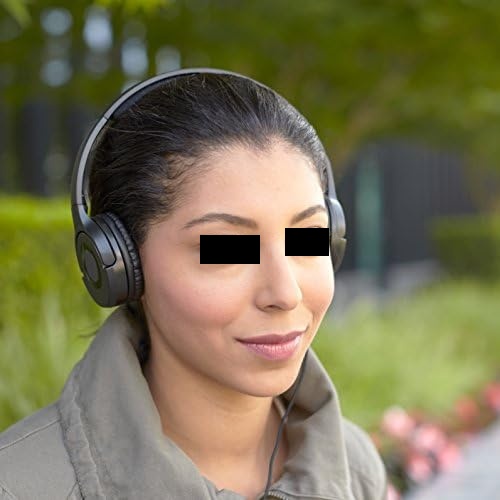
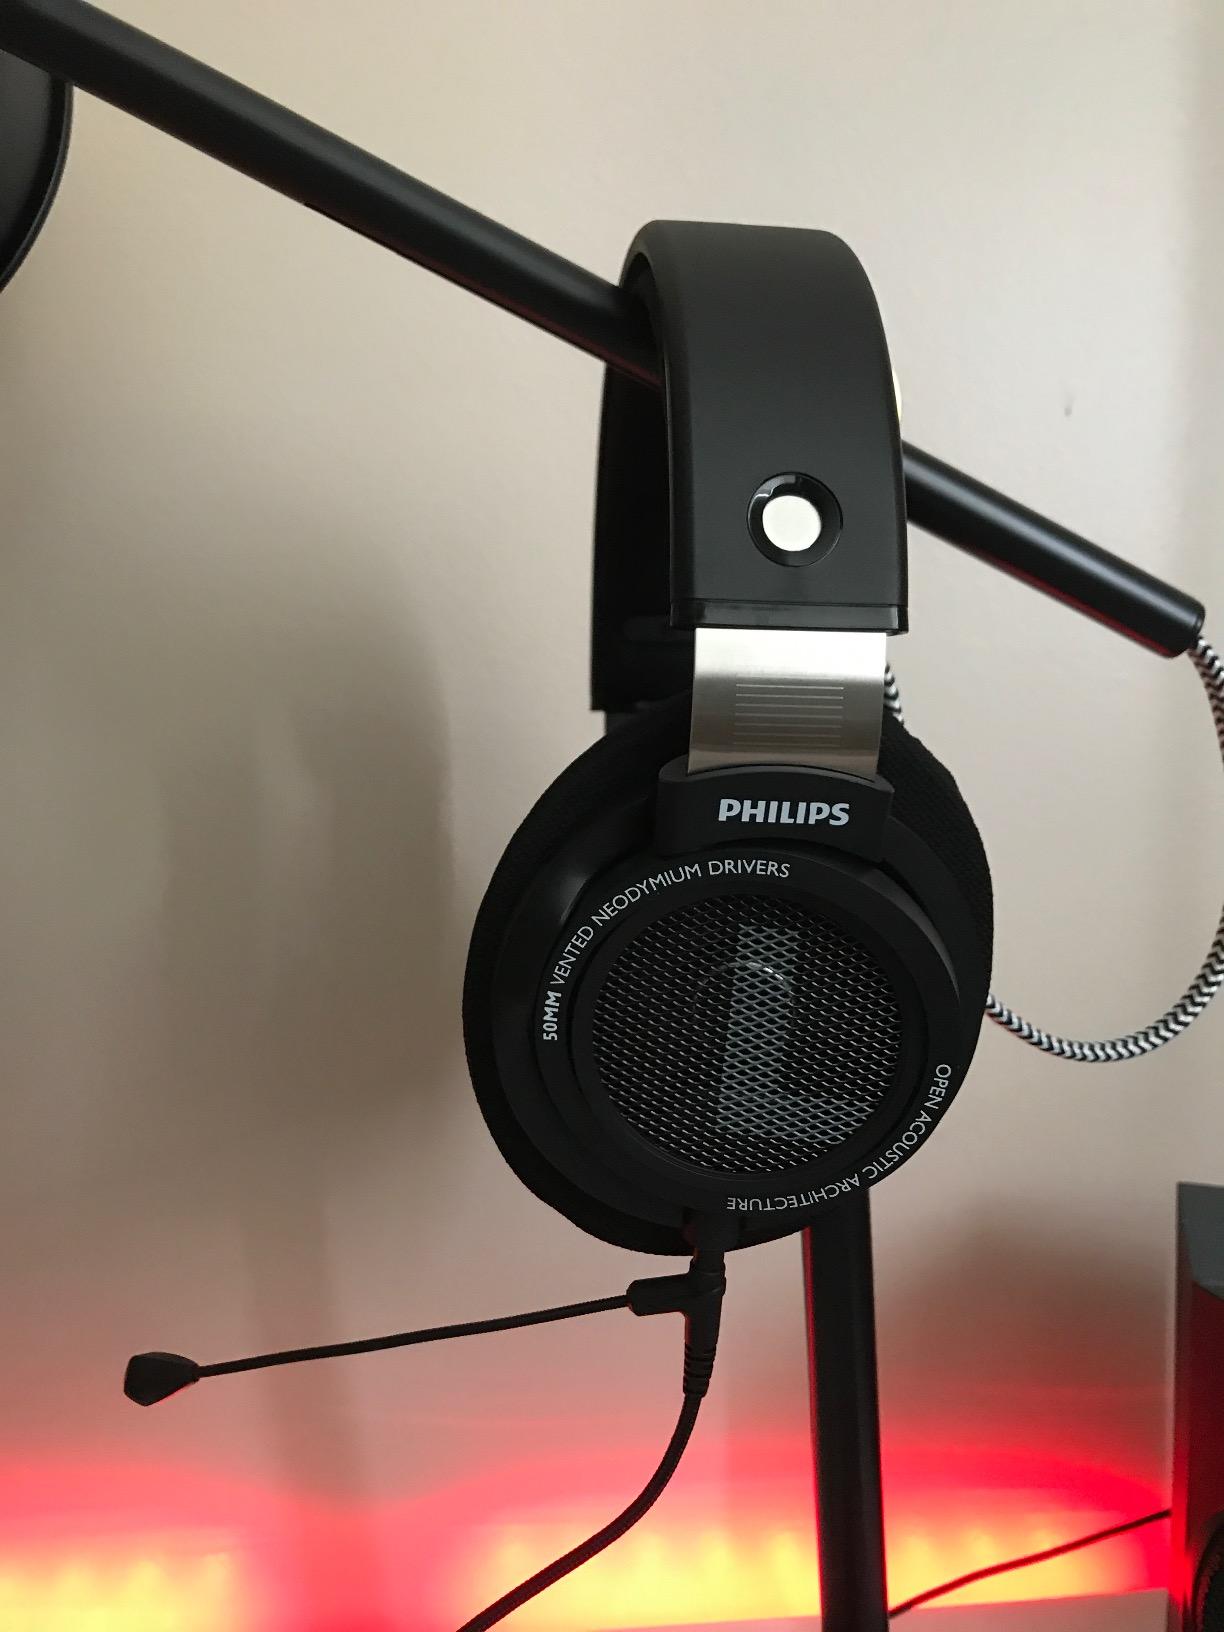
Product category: headphones
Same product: no